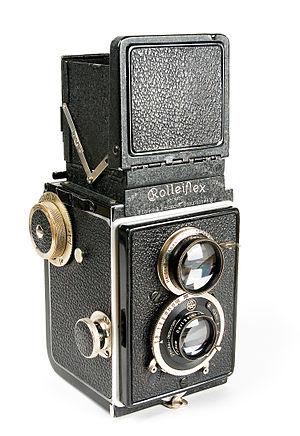
Germaine Chaumel est une photographe, chanteuse, pianiste, modiste et dessinatrice toulousaine, née le 22 novembre 1895 à Toulouse, morte le 12 avril 1982 à Blagnac.
Le Rolleiflex est un appareil photographique reflex bi-objectif de moyen format.